Romanian Orthodox Church in Communist Romania

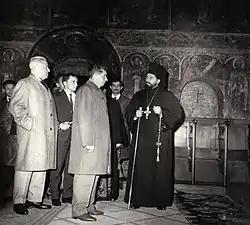
Nicolae Ceaușescu and other Party officials visit Neamț Monastery in 1966.

The Romanian Orthodox Church operated within Communist Romania between 1947 and 1989, the era during which Romania was a socialist state. The regime's relationship with the Orthodox Church was ambiguous during this period: while the government declared itself "atheist", it actively collaborated with the Church, and, during the Nicolae Ceaușescu era, the government used the Orthodox Church as part of his promotion of national identity (see National Communism in Romania).